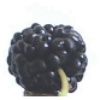
Label: mulberry